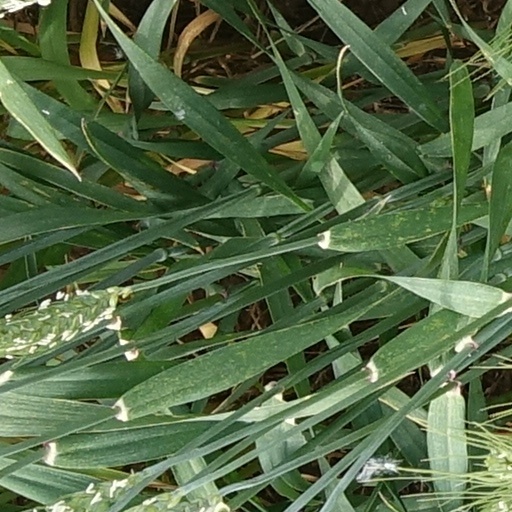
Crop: wheat